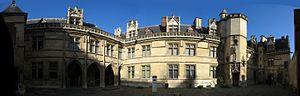
L'Hôtel de Cluny, est un édifice situé au cœur du Quartier latin, dans le Vᵉ arrondissement de Paris.
Cet article recense les monuments historiques français classés en 1846.